Frank Justus Miller

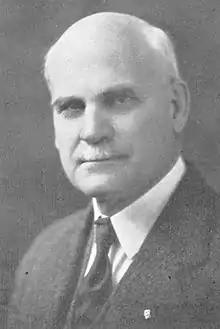
Frank Justus Miller

Frank Justus Miller (1858-1938) was a leading American classicist, translator, and university administrator in the late 19th and early 20th centuries. He authored the Loeb Classical Library translations of Seneca and of Ovid's "Metamorphoses", and was president of the American Classical League for more than a decade, from 1922 to 1934.